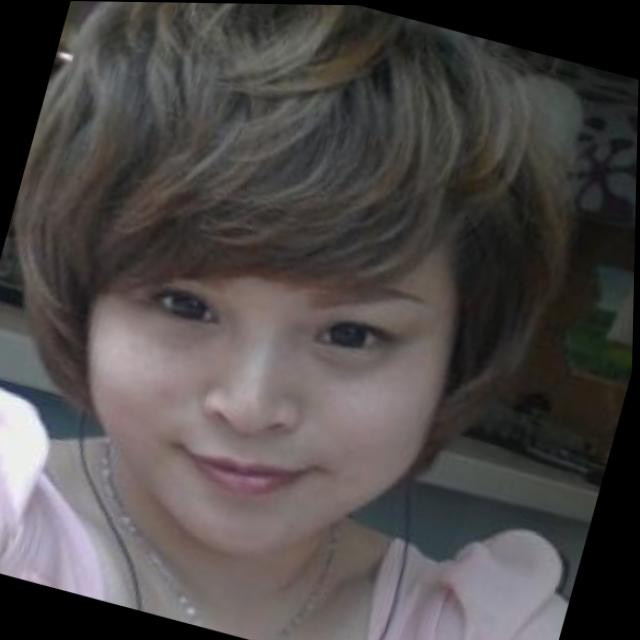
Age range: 21-44